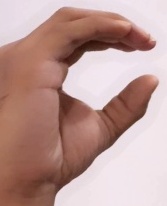
ASL sign: C